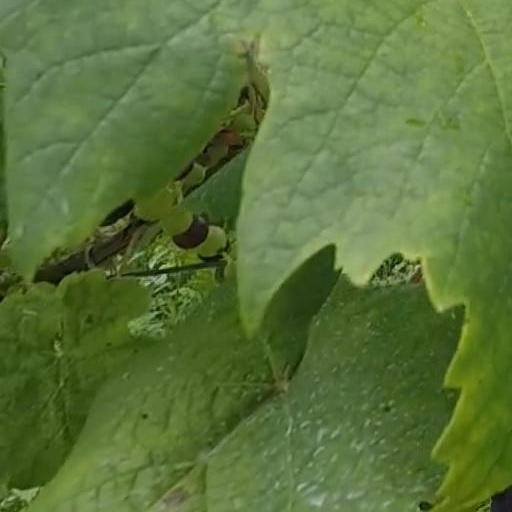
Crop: grape